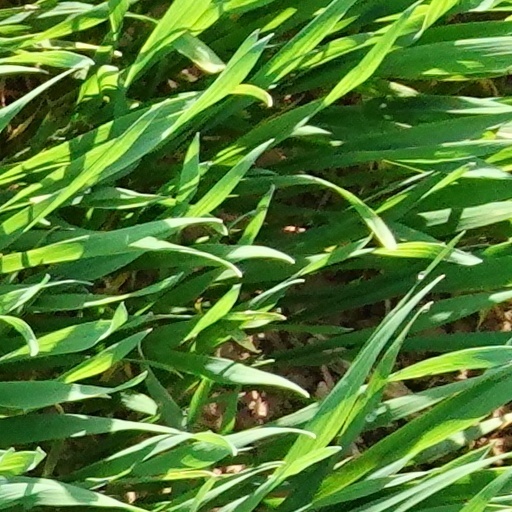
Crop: wheat